Paolo Pulici

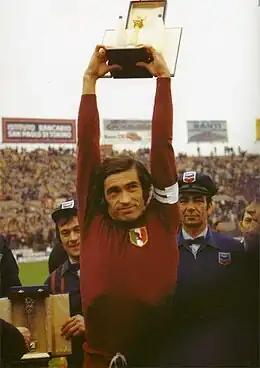
Pulici captaining Torino in 1976

Paolo Pulici (born 27 April 1950) is an Italian football manager and former footballer who played as a striker. With 172 goals in all competitions, he is the all-time record goalscorer for Torino.